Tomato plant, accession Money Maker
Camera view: horizontal (90 deg, fisheye); turntable rotation: 210 degrees
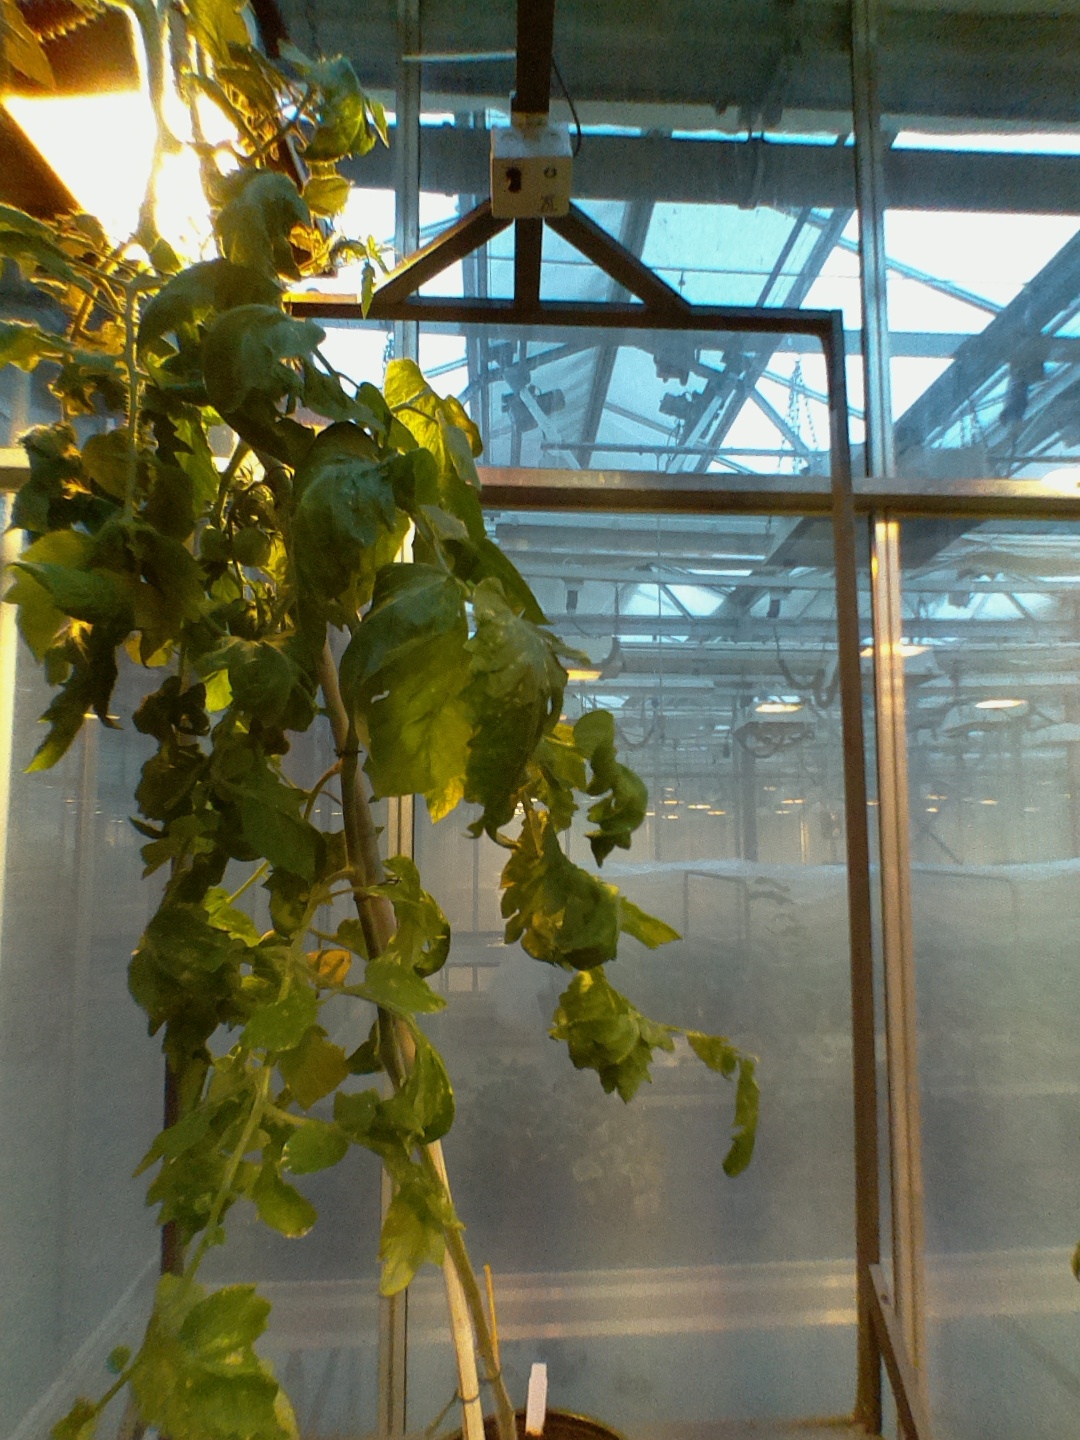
BBCH growth stage 73: 30%-40% of final fruit size